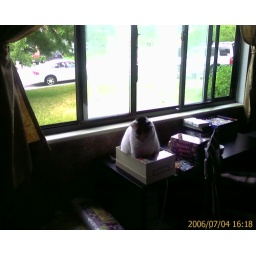
more kitty in the box